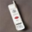
Label: telephone